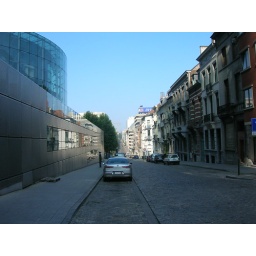
Rare blue sky over the European Commission (left) and traditional Belgian architecture (right).